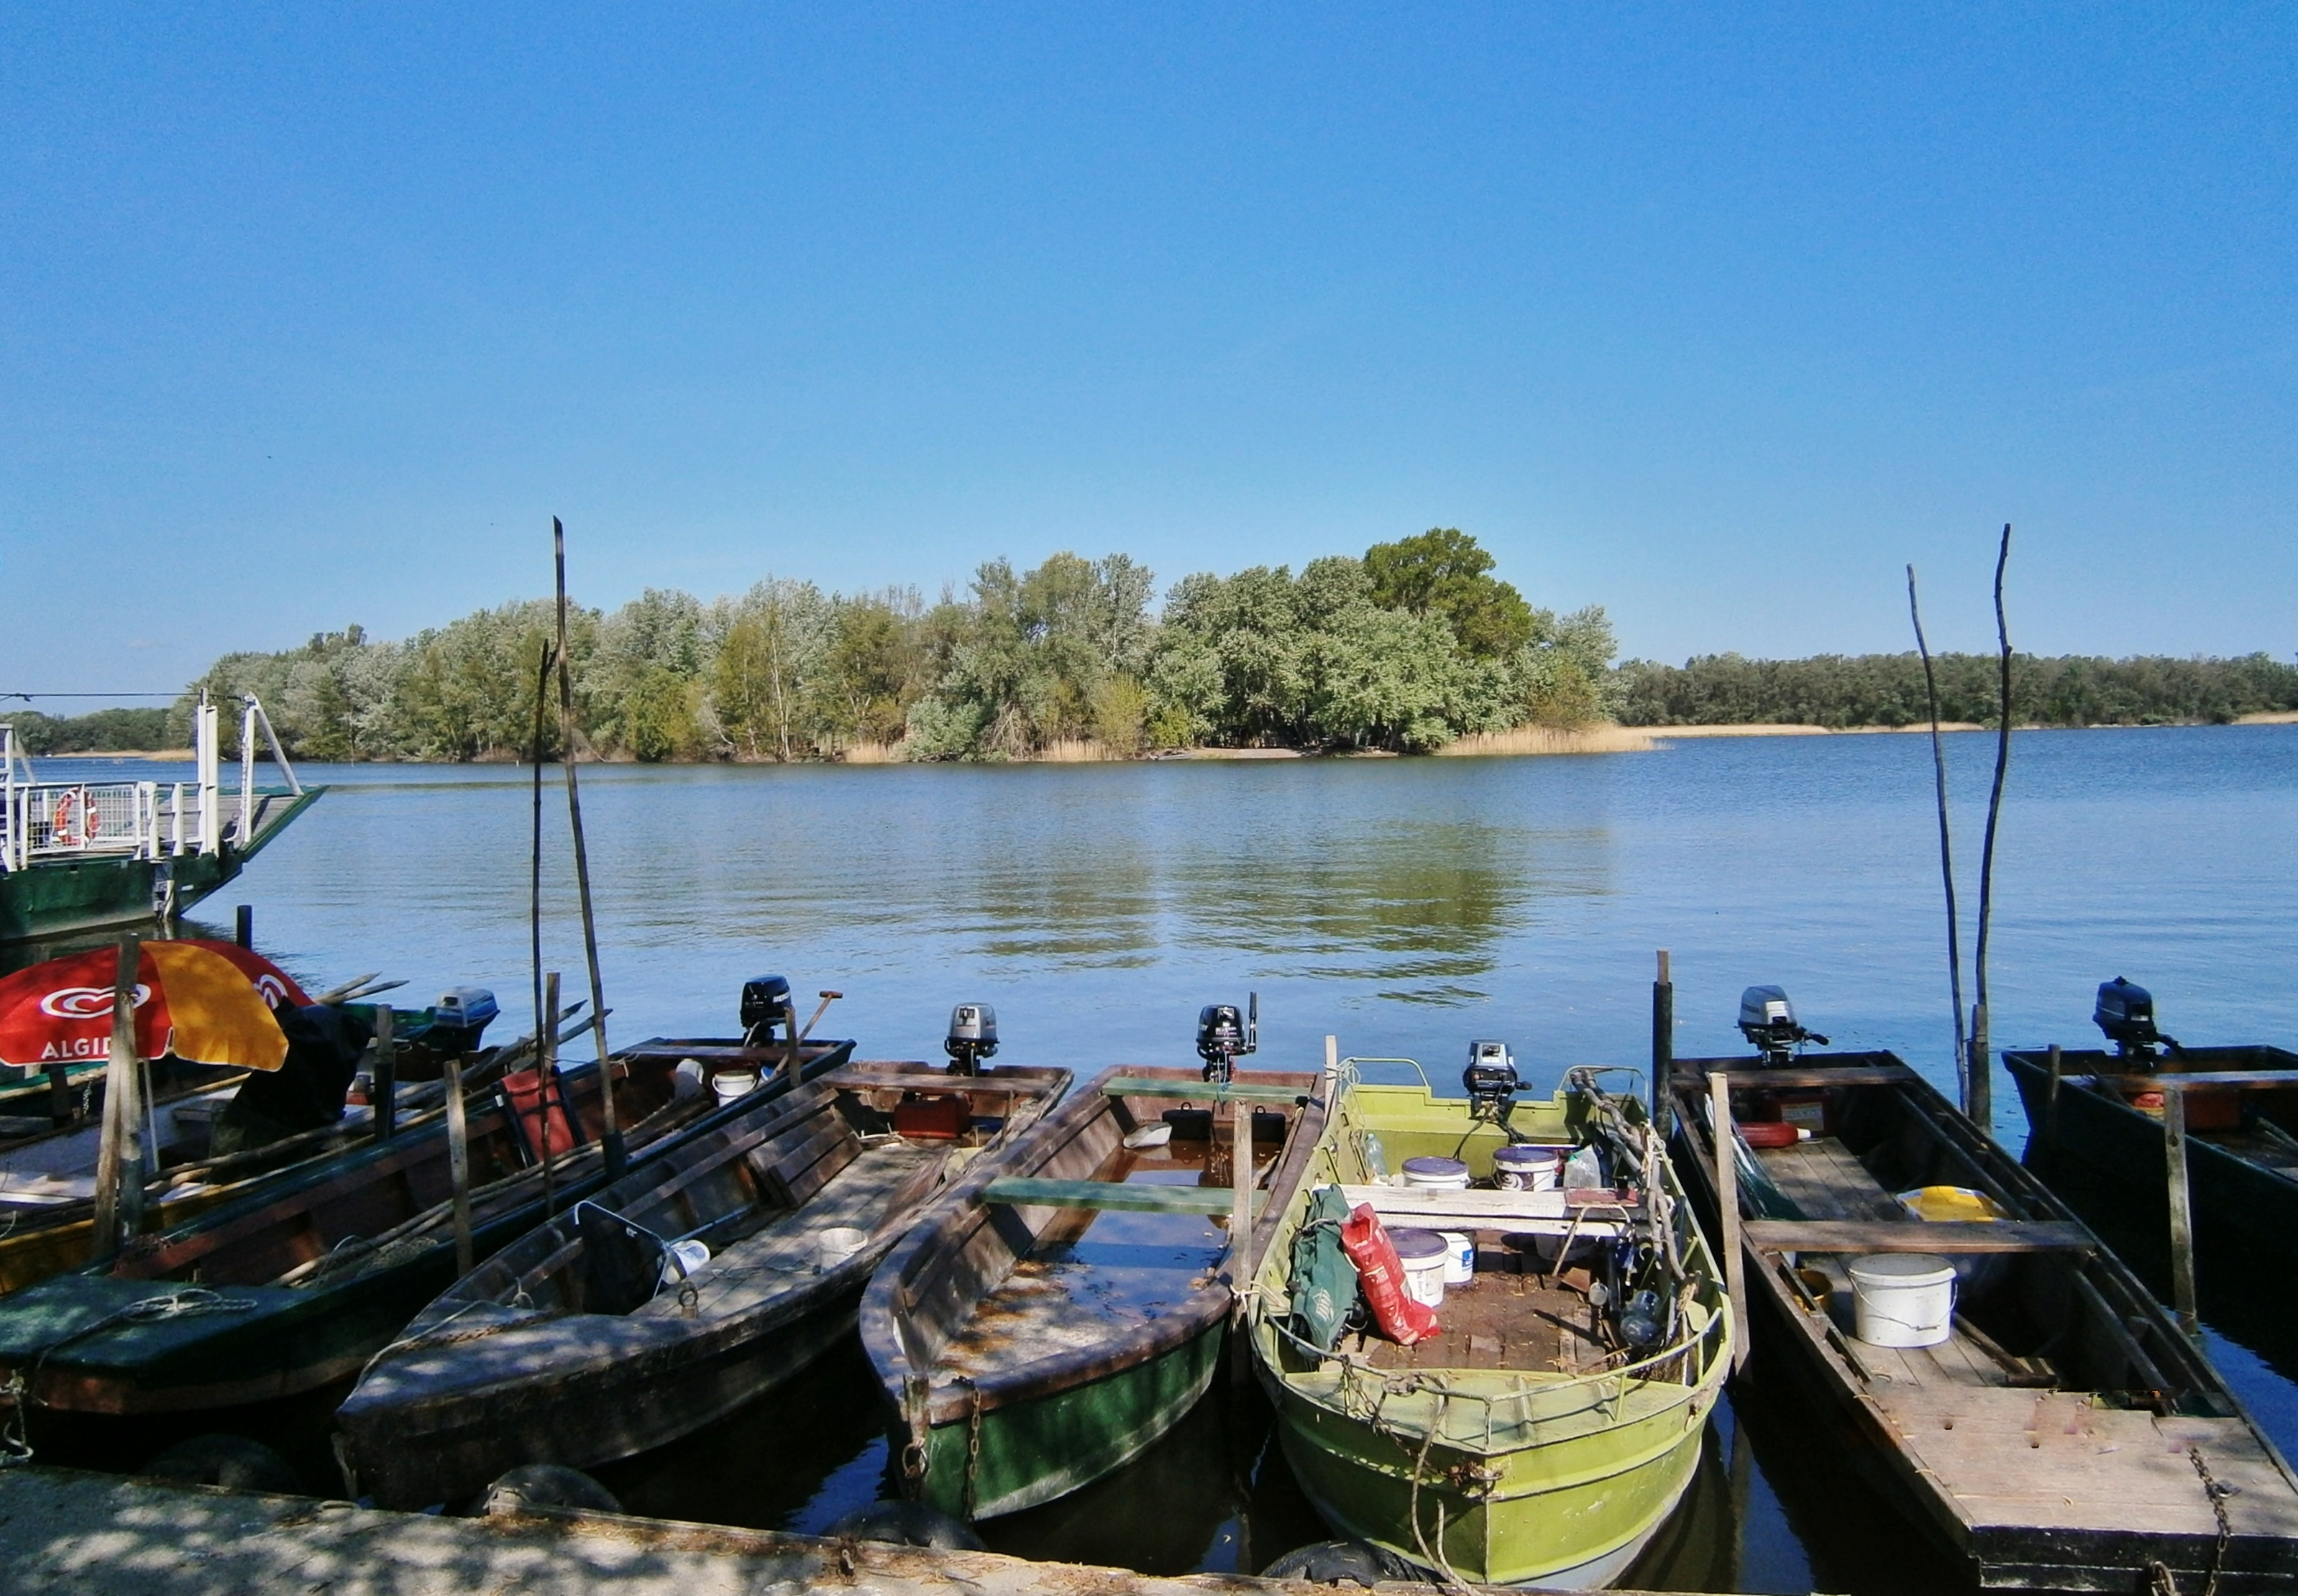
sea, dock, boat, lake, pier, ship, vehicle, bay, harbor, port, waterway, boating, boats, watercraft, fishing vessel, fishing boats, watercraft rowing